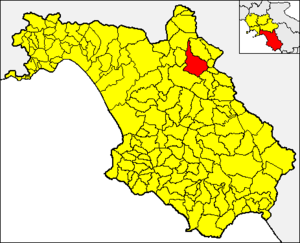
Buccino est une commune italienne de la province de Salerne dans la région Campanie en Italie.